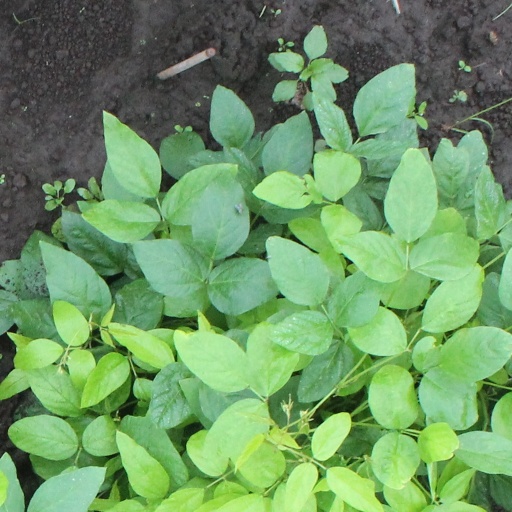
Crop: soybean